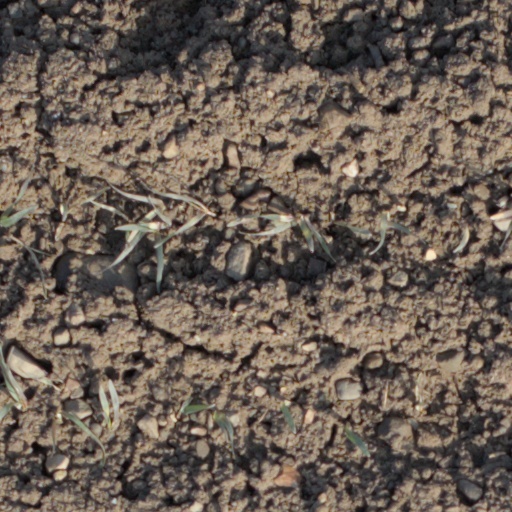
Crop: wheat